Nevada Test and Training Range (military unit)

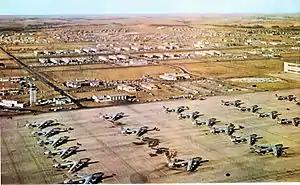
B-47s on the Ramp at Lincoln AFB

The wing remained at Yokota Air Base, Japan in combat-ready status for another year. Meanwhile, wing components not deployed in Japan moved to newly reopened Lincoln AFB, Nebraska to supervise construction in preparation for movement there of the deployed wing components. The wing disposed of its B-29s at the "boneyard" at Davis-Monthan AFB, Arizona. In July 1954, wing components concentrated at the wing's new base, but in October, the 98th gave up its host responsibilities at Lincoln to the 818th Air Division. Air refueling operations were already underway by then. The wing's squadrons began receiving new Boeing B-47E Stratojet swept-wing medium bombers in January 1955, capable of flying at high subsonic speeds and primarily designed for penetrating the airspace of the Soviet Union. At this point the wing began an intensive training program to convert to combat ready status as soon as possible. This was achieved in April 1955.